Idaho Botanical Garden

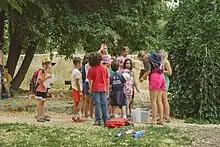

The Garden actively engages volunteers who are vital in various aspects of Garden operations, events, and educational programs. Volunteers contribute their time, skills, and passion, helping to maintain the Gardens, assist with educational activities, and support the overall mission of the Garden.